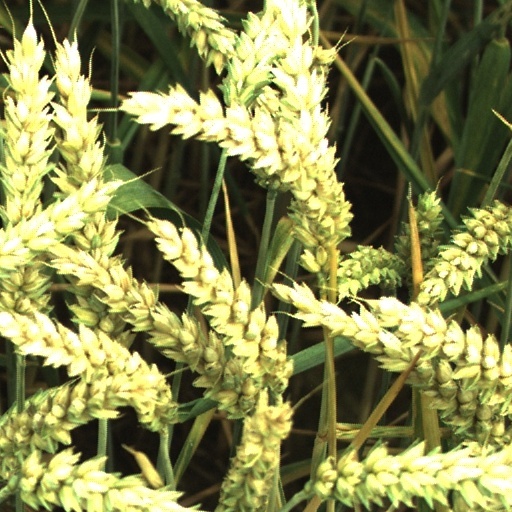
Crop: wheat